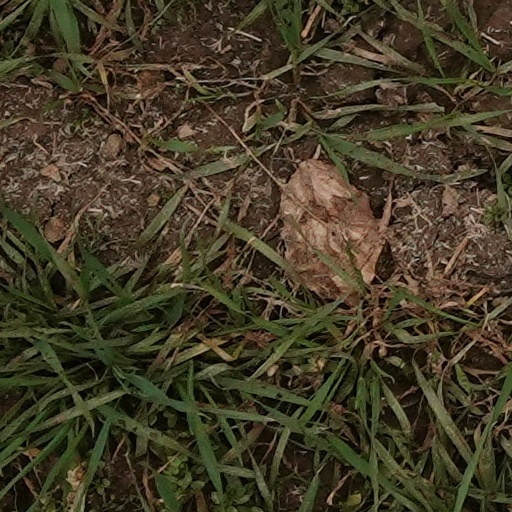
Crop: wheat